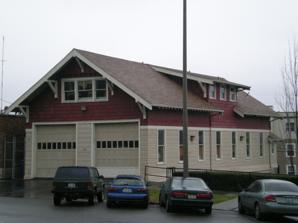
Building: Fire Station No. 1 (Tacoma, Washington)
Country: Unknown
Year built: 1919
United States historic place Fire Station No. 1 U.S. National Register of Historic Places Fire Station No. 1 in 2008 Fire Station No. 1 Location in Washington (state) Show map of Washington (state) Fire Station No. 1 Location in the United States Show map of the United States Location 425 S. Tacoma Ave., Tacoma, Washington Coordinates 47°15′32″N 122°26′40″W / 47.25889°N 122.44444°W / 47.25889; -122.44444 Area less than 1 acre (0.40 ha) Built 1919 ( 1919 ) Built by Chris Wick Architectural style Bungalow / American craftsman MPS Historic Fire Stations of Tacoma, Washington TR ( 64000904 ) NRHP reference No. 86000974 Added to NRHP 2 May 1986 Fire Station No. 1 is a historic fire station located at 425 S Tacoma Avenue in Tacoma , Washington . It was listed on the National Register of Historic Places on May 2, 1986 as one of eleven properties in a thematic group, "Historic Fire Stations of Tacoma, Washington". See also Historic preservation National Register of Historic Places listings in Pierce County, Washington References